Firsoff (Martian crater)

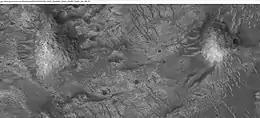
Mounds from floor of Firsoff, as seen by HiRISE under HiWish program. Mound on the left has a pit at the top. Mounds like this are believed to have formed from water coming out of the pit.

Firsoff is an impact crater in the region called Meridiani Planum in the Oxia Palus quadrangle of Mars, located at 2.66°N latitude and 9.42°W longitude. It is 90 km in diameter. It was named after British astronomer Axel Firsoff, and the name was approved in 2010.